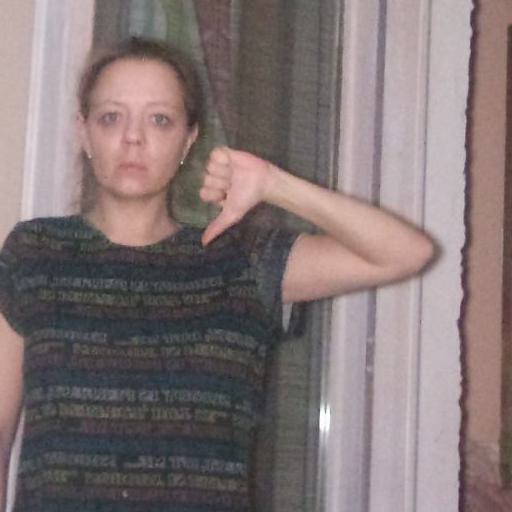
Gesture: dislike